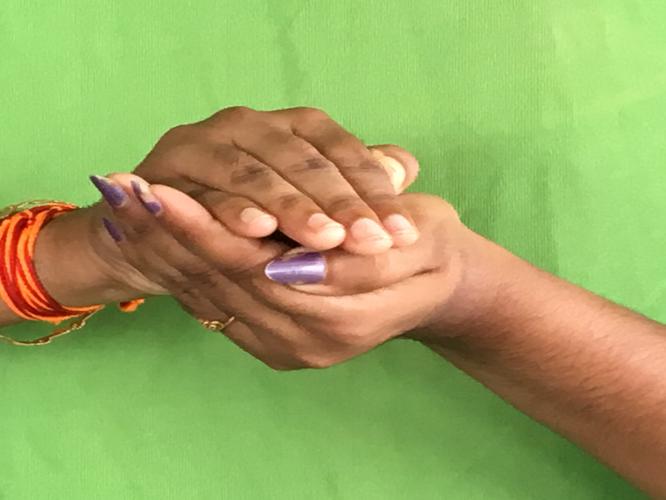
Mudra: Samputa
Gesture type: double_hand